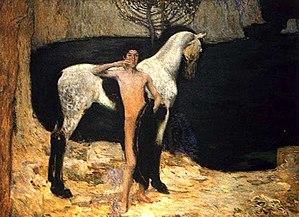
Jan Preisler, né le 17 février 1872 à Králův Dvůr et mort le 27 avril 1918 à Prague, en Autriche-Hongrie, est un peintre bohémien.